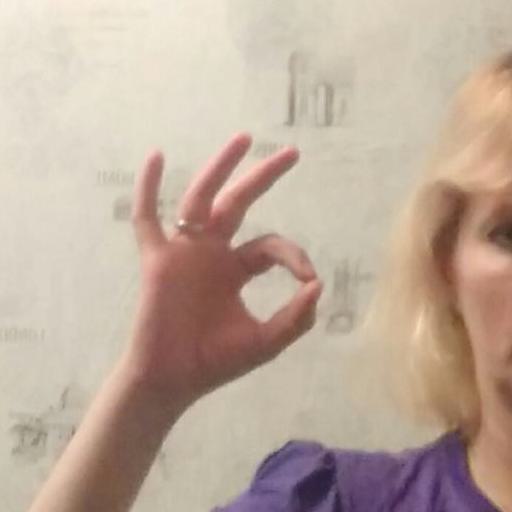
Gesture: ok